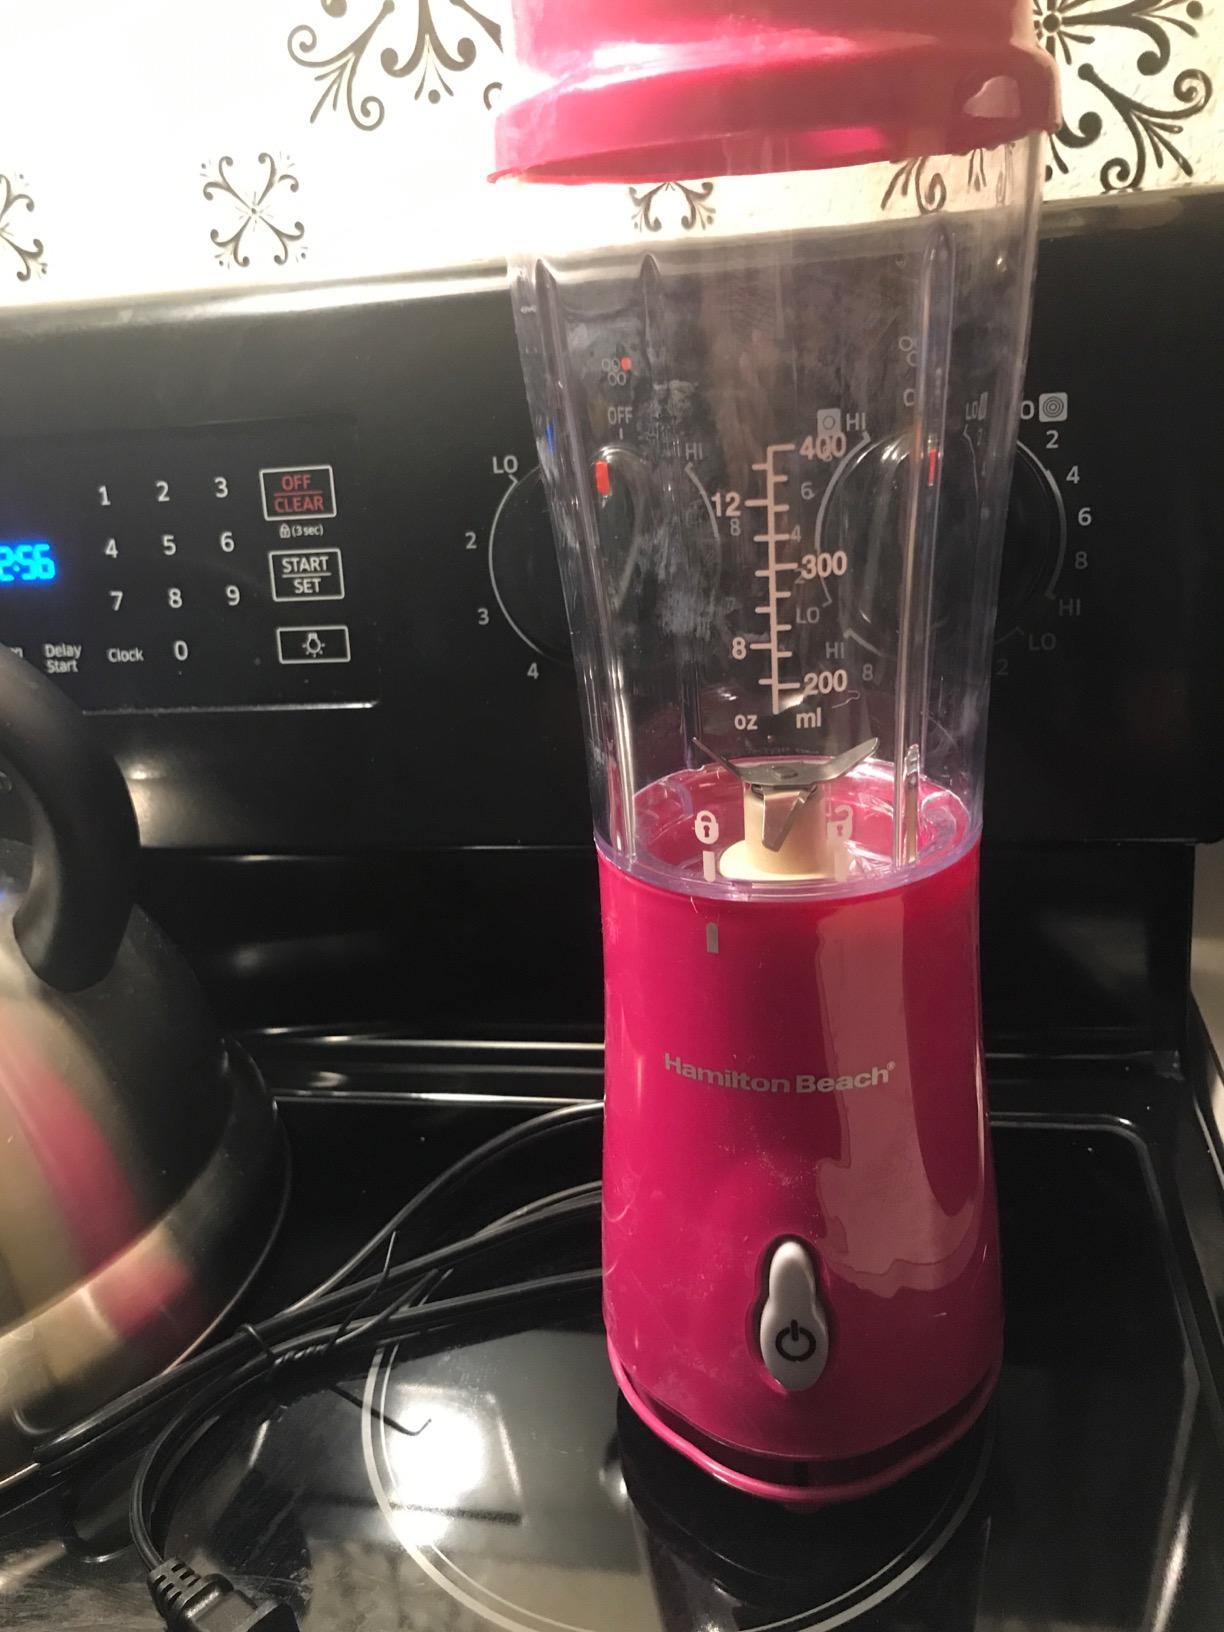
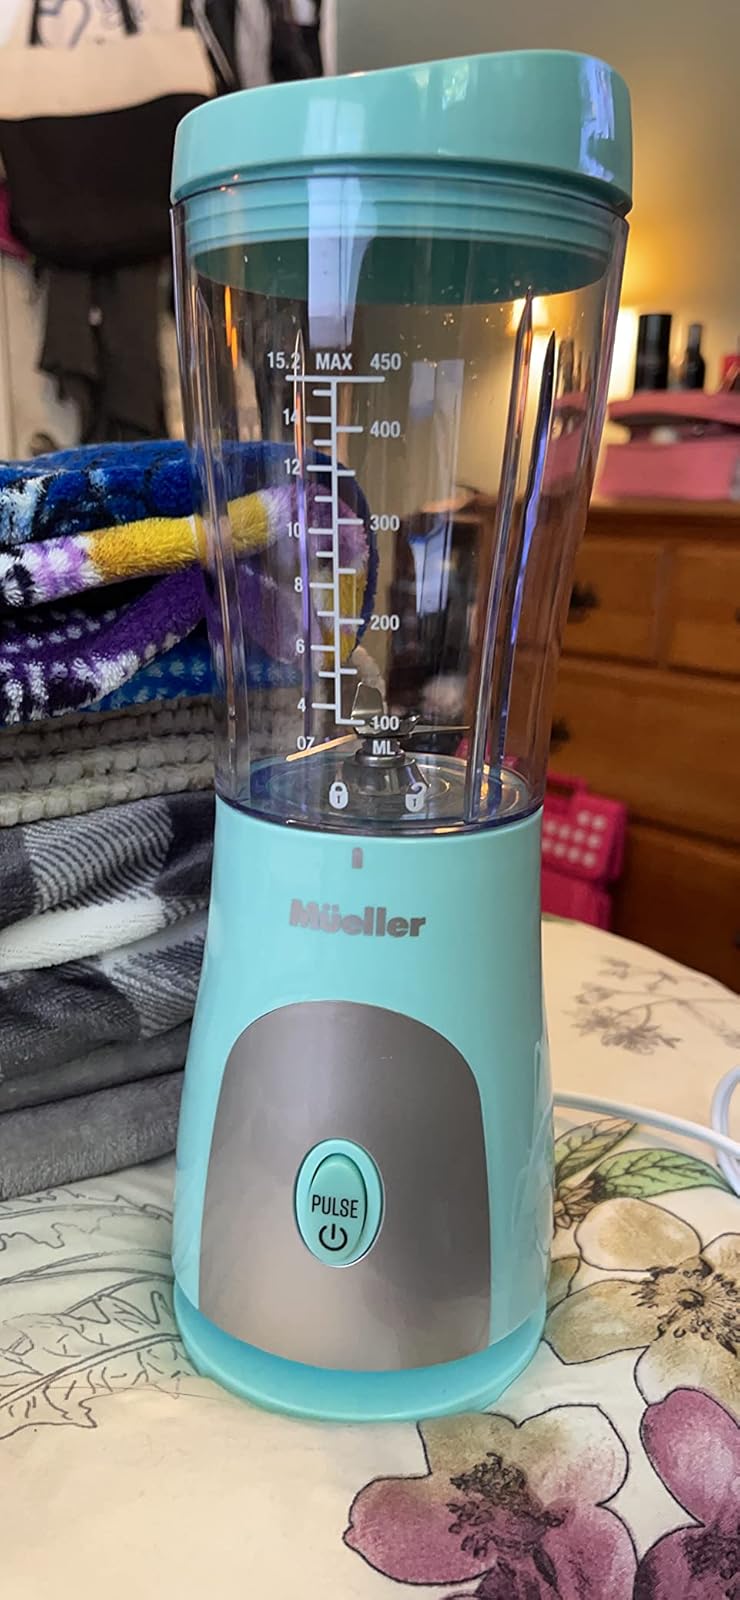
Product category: items_blender
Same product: no